Sir James Gibson-Craig, 1st Baronet

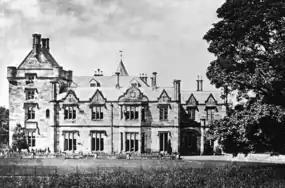
Riccarton House near Edinburgh

Sir James Gibson-Craig, 1st Baronet (1765–1850) was a Scottish lawyer and government official. In politics he was a Foxite Whig. In early life he was known as James Gibson of Ingleston. He was created a baronet in the Baronetage of the United Kingdom in 1831.